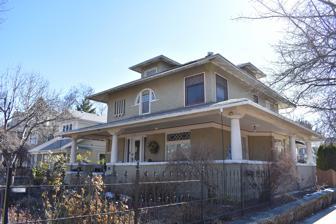
Building: Emerson and Lucretia Sensenig House
Country: United States of America
Year built: 1905
Historic house in Boise, Idaho, USA United States historic place Emerson and Lucretia Sensenig House U.S. National Register of Historic Places The Emerson and Lucretia Sensenig House in 2019 Show map of Idaho Show map of the United States Location 1519 W. Jefferson St., Boise, Idaho Coordinates 43°37′21″N 116°12′34″W / 43.62250°N 116.20944°W / 43.62250; -116.20944 ( Emerson and Lucretia Sensenig House ) Area less than one acre Built 1905 ( 1905 ) Architect Watson Vernon Architectural style Late 19th And Early 20th Century American Movements, American foursquare NRHP reference No. 96001590 Added to NRHP January 16, 1997 The Emerson and Lucretia Sensenig House , also known as the Marjorie Vogel House , is a 2 + 1 ⁄ 2 -story Foursquare house in Boise , Idaho , designed by Watson Vernon and constructed in 1905. The house features a hip roof with centered dormers and a half hip roof over a prominent, wraparound porch. Porch and first-floor walls are brick, and second-floor walls are covered with square shingle veneer. A second-story shadow box with four posts is inset to the left of a Palladian style window, emphasized by three curved rows of shingles. The house was added to the National Register of Historic Places in 1997. History Emerson S. and Lucretia C. Sensenig purchased property for the house in 1902 from Charles F. and Katherine O. Koelsch, and they hired architect Watson Vernon to build the 8-room Sensenig House in 1905. After the death of Emerson Sensenig in 1927, the house was purchased by Howard and Alida Stein. The Steins sold the house in 1937 to Marjorie D. Vogel. In 1991 Kathleen Blackburn purchased the house, and it was restored to original condition by Blackburn and her husband. Emerson Sensenig founded the Boise Cold Storage Co. in 1903. He also helped to found the Boise Brokerage Co., Ltd., in that year, and in 1907 he helped to found the Boise Jobbers Association, an organization of warehouse and cold storage companies located in what is now Boise's South Eighth Street Historic District . After the death of Emerson Sensenig, Lucretia Sensenig moved to Cleveland . Architect Watson Vernon designed three other buildings listed on the National Register of Historic Places: Moscow Carnegie Library (1905), Immanuel Lutheran Church (Seattle) (1907), and State Training School for Girls Administration Building (1914). See also Fort Street Historic District References